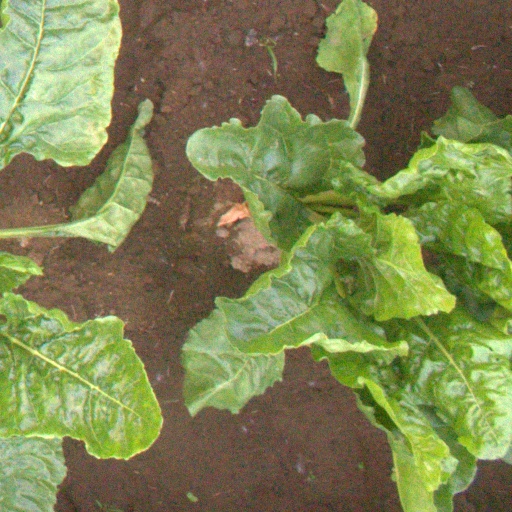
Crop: sugar beet